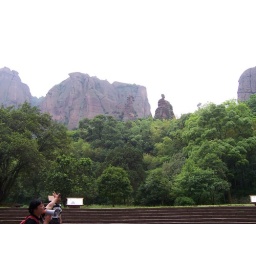
There's an animal in those rocks somewhere.